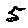
Label: 5